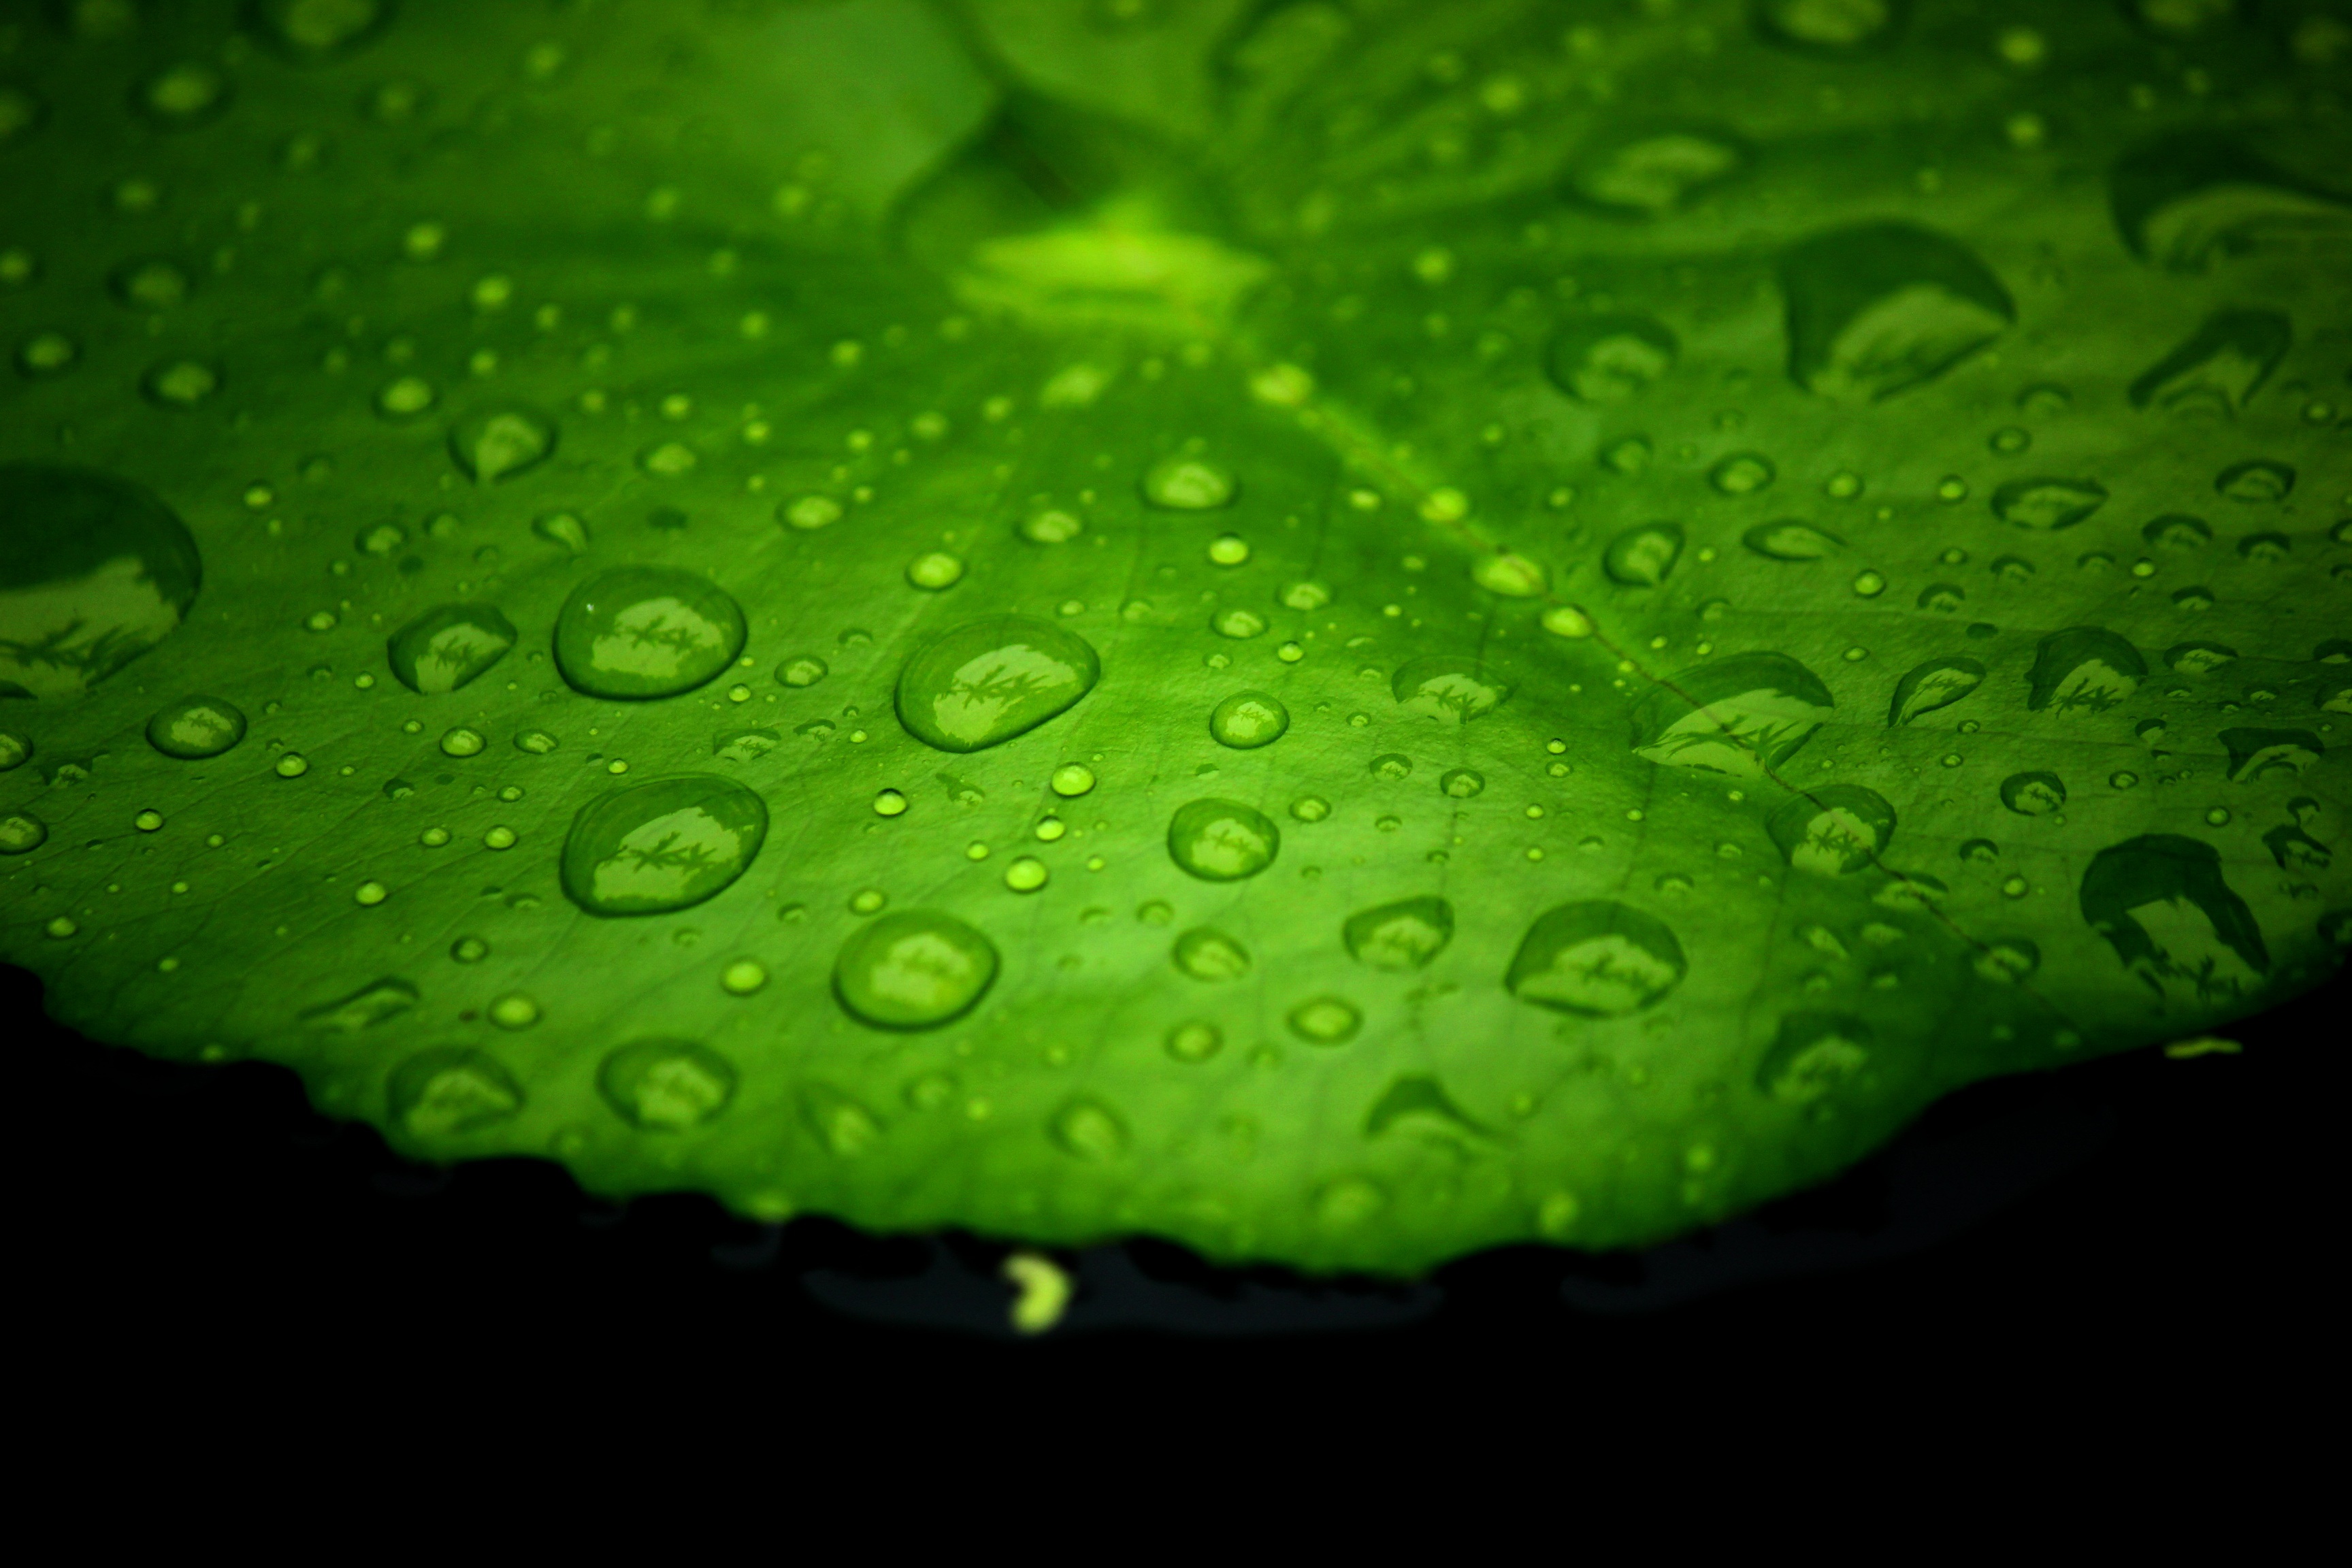
drop, dew, plant, leaf, flower, petal, green, circle, close up, moisture, lotus leaf, drops of water, macro photography, water on a lotus leaf, plant stem